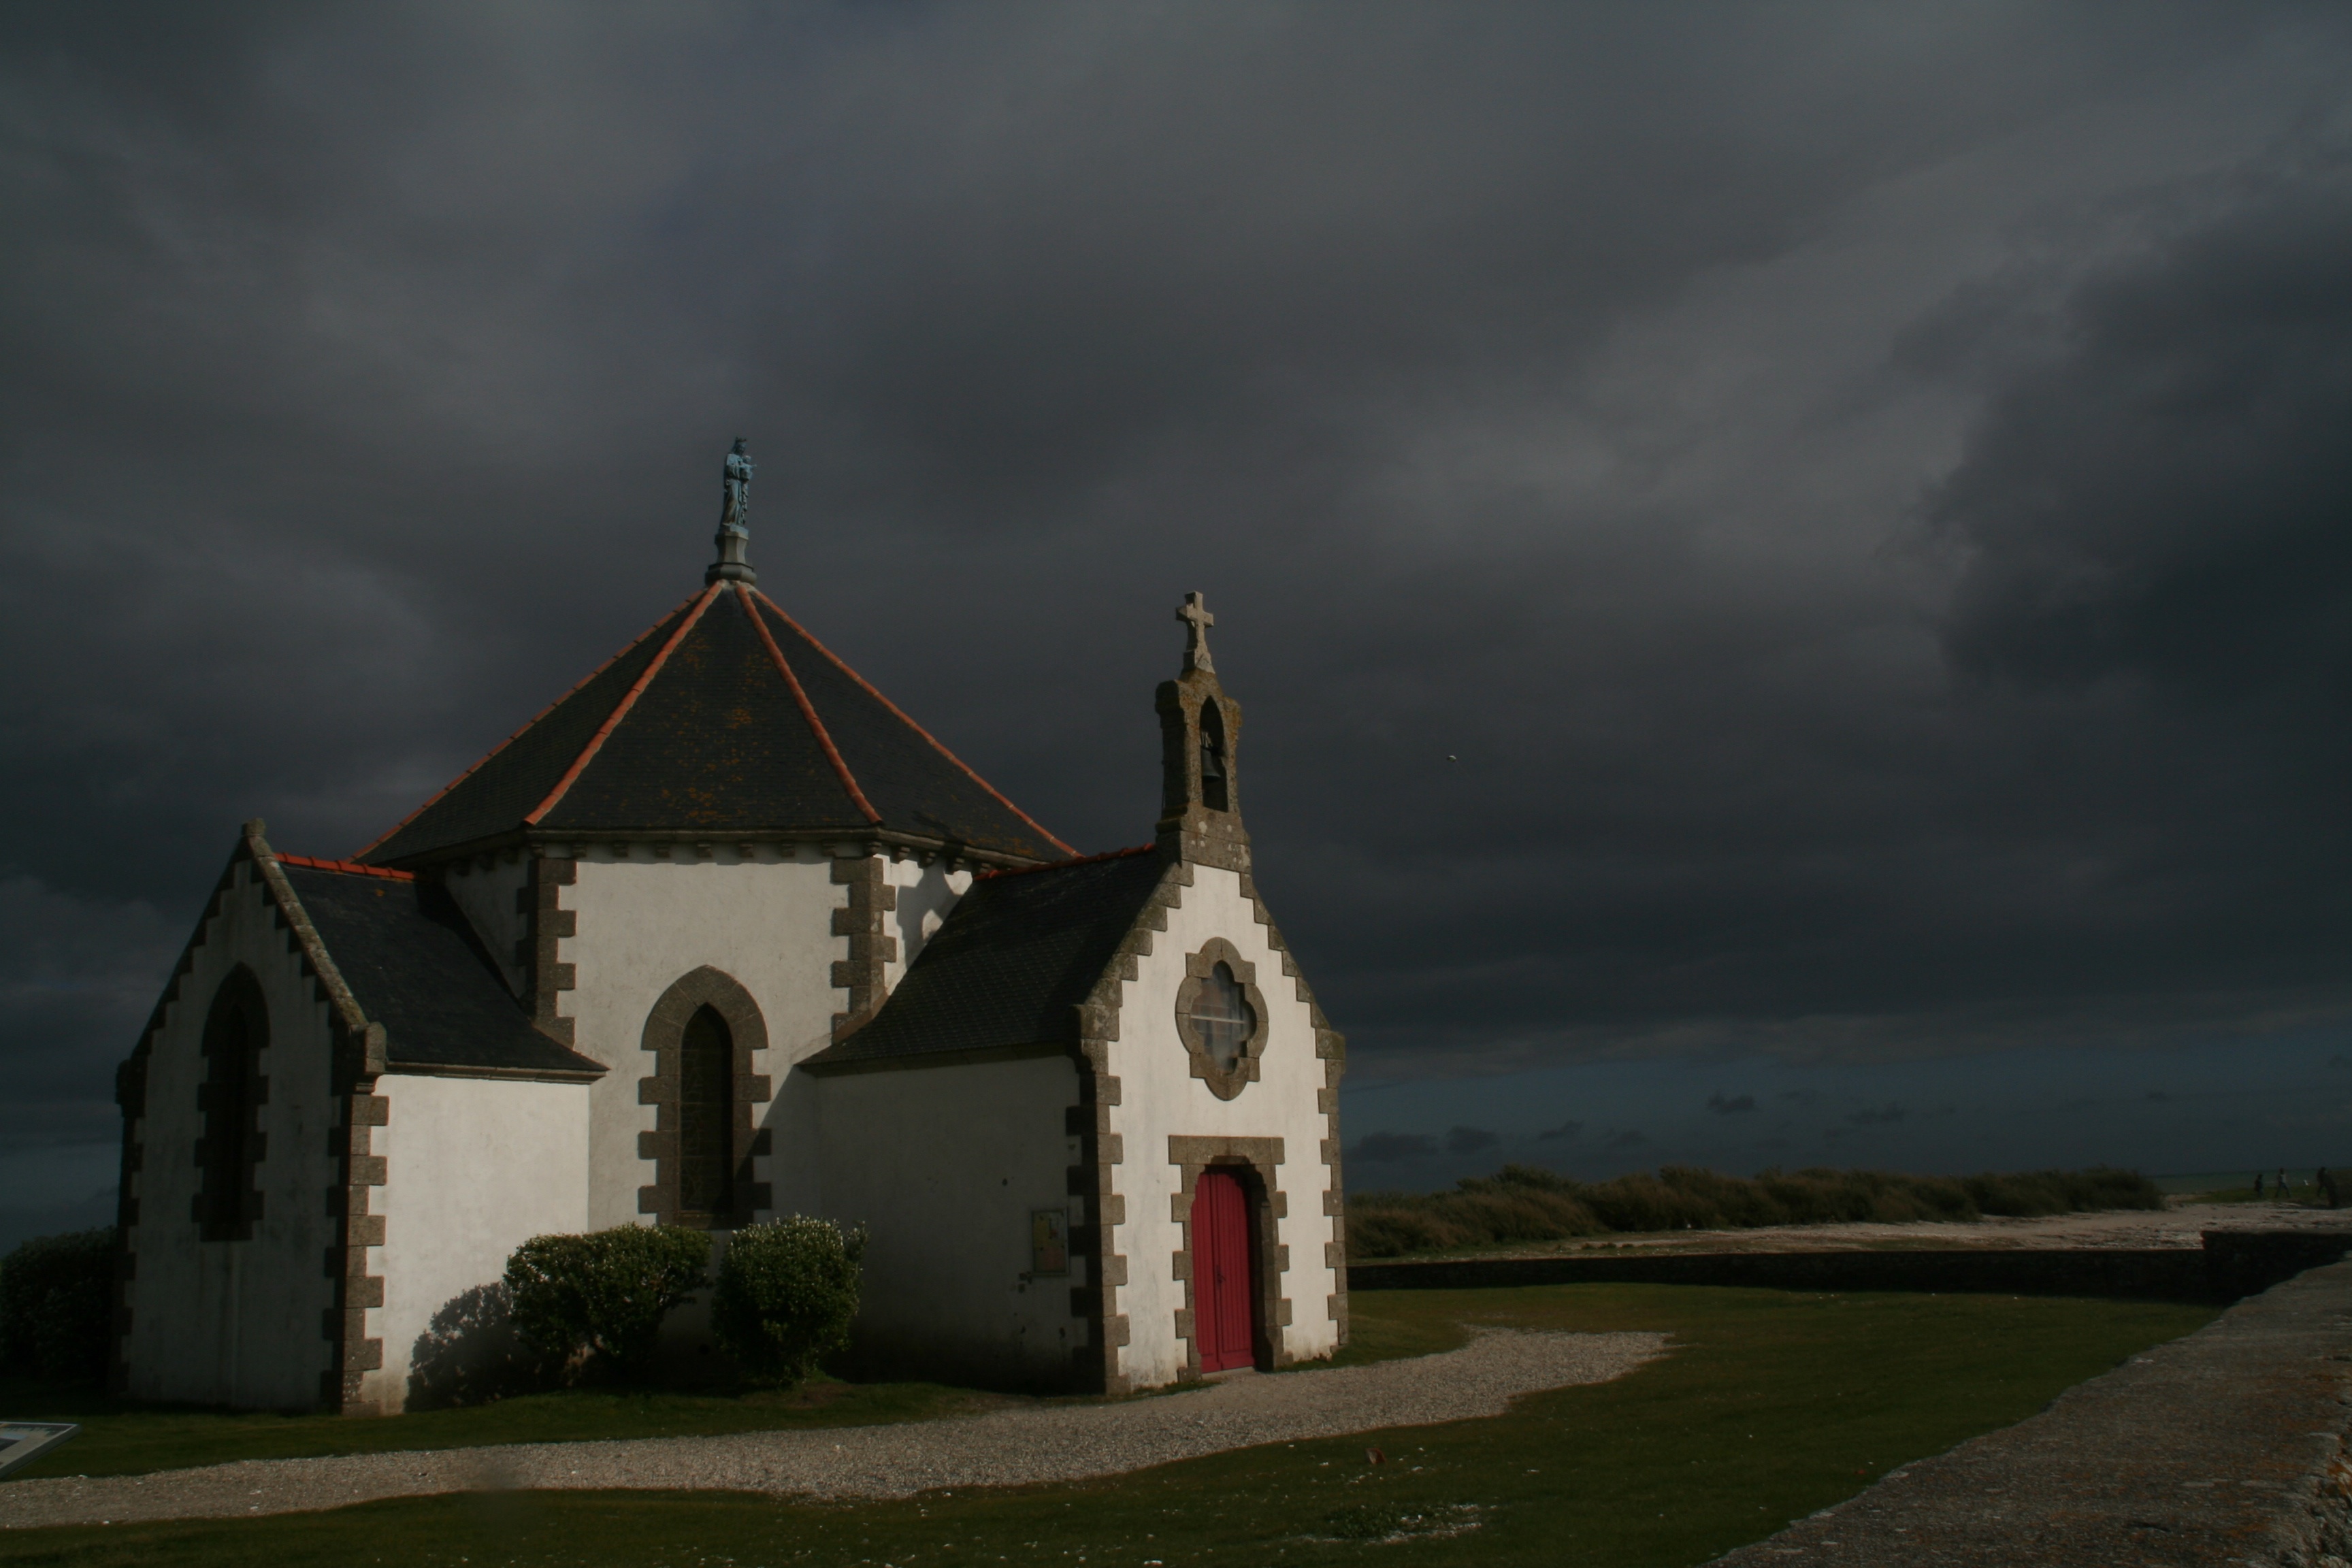
cloud, architecture, sky, countryside, house, building, tower, church, chapel, cross, place of worship, clouds, steeple, dark clouds, rural area